East Beach Bridge

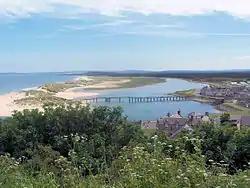
The former bridge, closed in 2019

The bridge was closed in July 2019 after an inspection. Members of the public had raised concerns that it was leaning to one side. The council blamed the deterioration of the structure on the large number of people using the bridge The closure of the bridge resulted in a three mile diversion to reach the beach via Lossiemouth forest car park and Arthur's bridge.